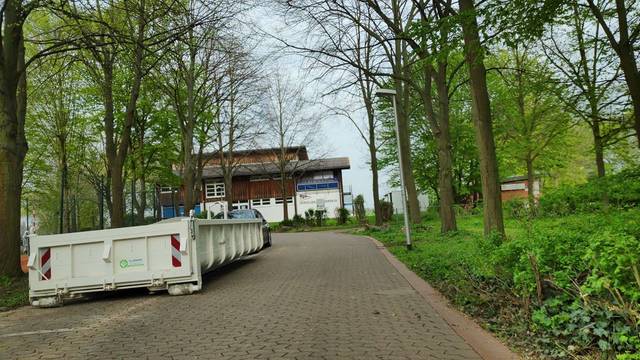
Region: Germany
Coordinates: 52.281, 8.919